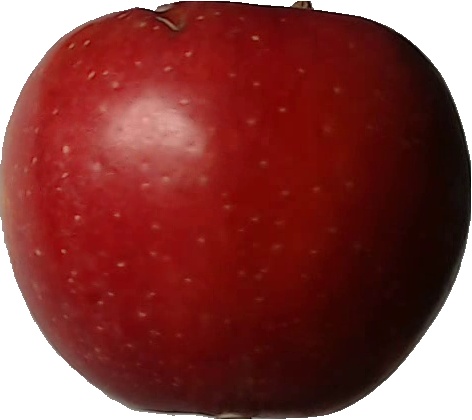
Label: apple_braeburn_1